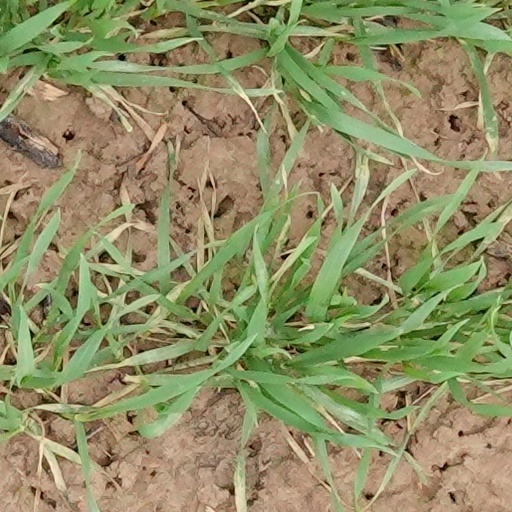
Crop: wheat